Operation Enduring Freedom

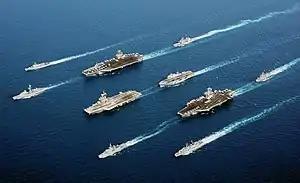
5-country multinational fleet, during Operation Enduring Freedom in the Oman Sea. In four descending columns, from left to right: , ; , , ; , , , ; and Luigi Durand de la Penne

On Sunday 7 October 2001, American and British warplanes began fighting Taliban forces and al-Qaeda. Cruise missiles were fired from warships.